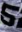
Number: 5